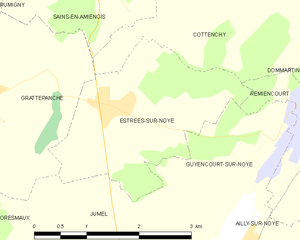
Carte des communes françaises Estrées-sur-Noye